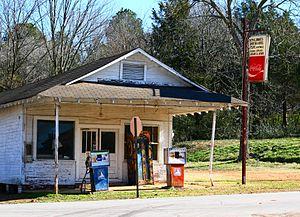
La ville américaine d’Abbeville est située dans le comté de Lafayette, dans l’État du Mississippi. Lors du recensement de 2010, sa population s’élevait à 419 habitants.